Haplogroup P (Y-DNA)

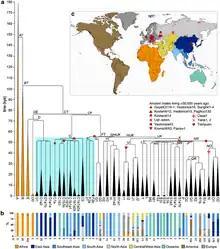
Human Y-chromosomal phylogeny

Karafet et al. 2015 suggests an origin and dispersal of haplogroup P and its ancestral clade K from either South Asia or Southeast Asia as part of the early human dispersal, based on the distribution of subclades now classified as P-P295 (now P1a), and more ancient clades such as K1 and K2. However, Karafet, et al. mentions that this hypothesis is "parsimonious" and K may have alternatively originated elsewhere in Eurasia and later went extinct there. According to a geneticist Spencer Wells, haplogroup K, from which haplogroup P descended, originated most likely in the Middle East or Central Asia. According to Bergstorm et al (2016), haplogroup K2b1 (Y-haplogroup S/M) found in Indigenous Australians and ancestors of haplogroup R and Q (Y-haplogroup K2b2/root P) split in Southeast Asia near Sahul.